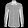
Label: Shirt